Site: brandenburg
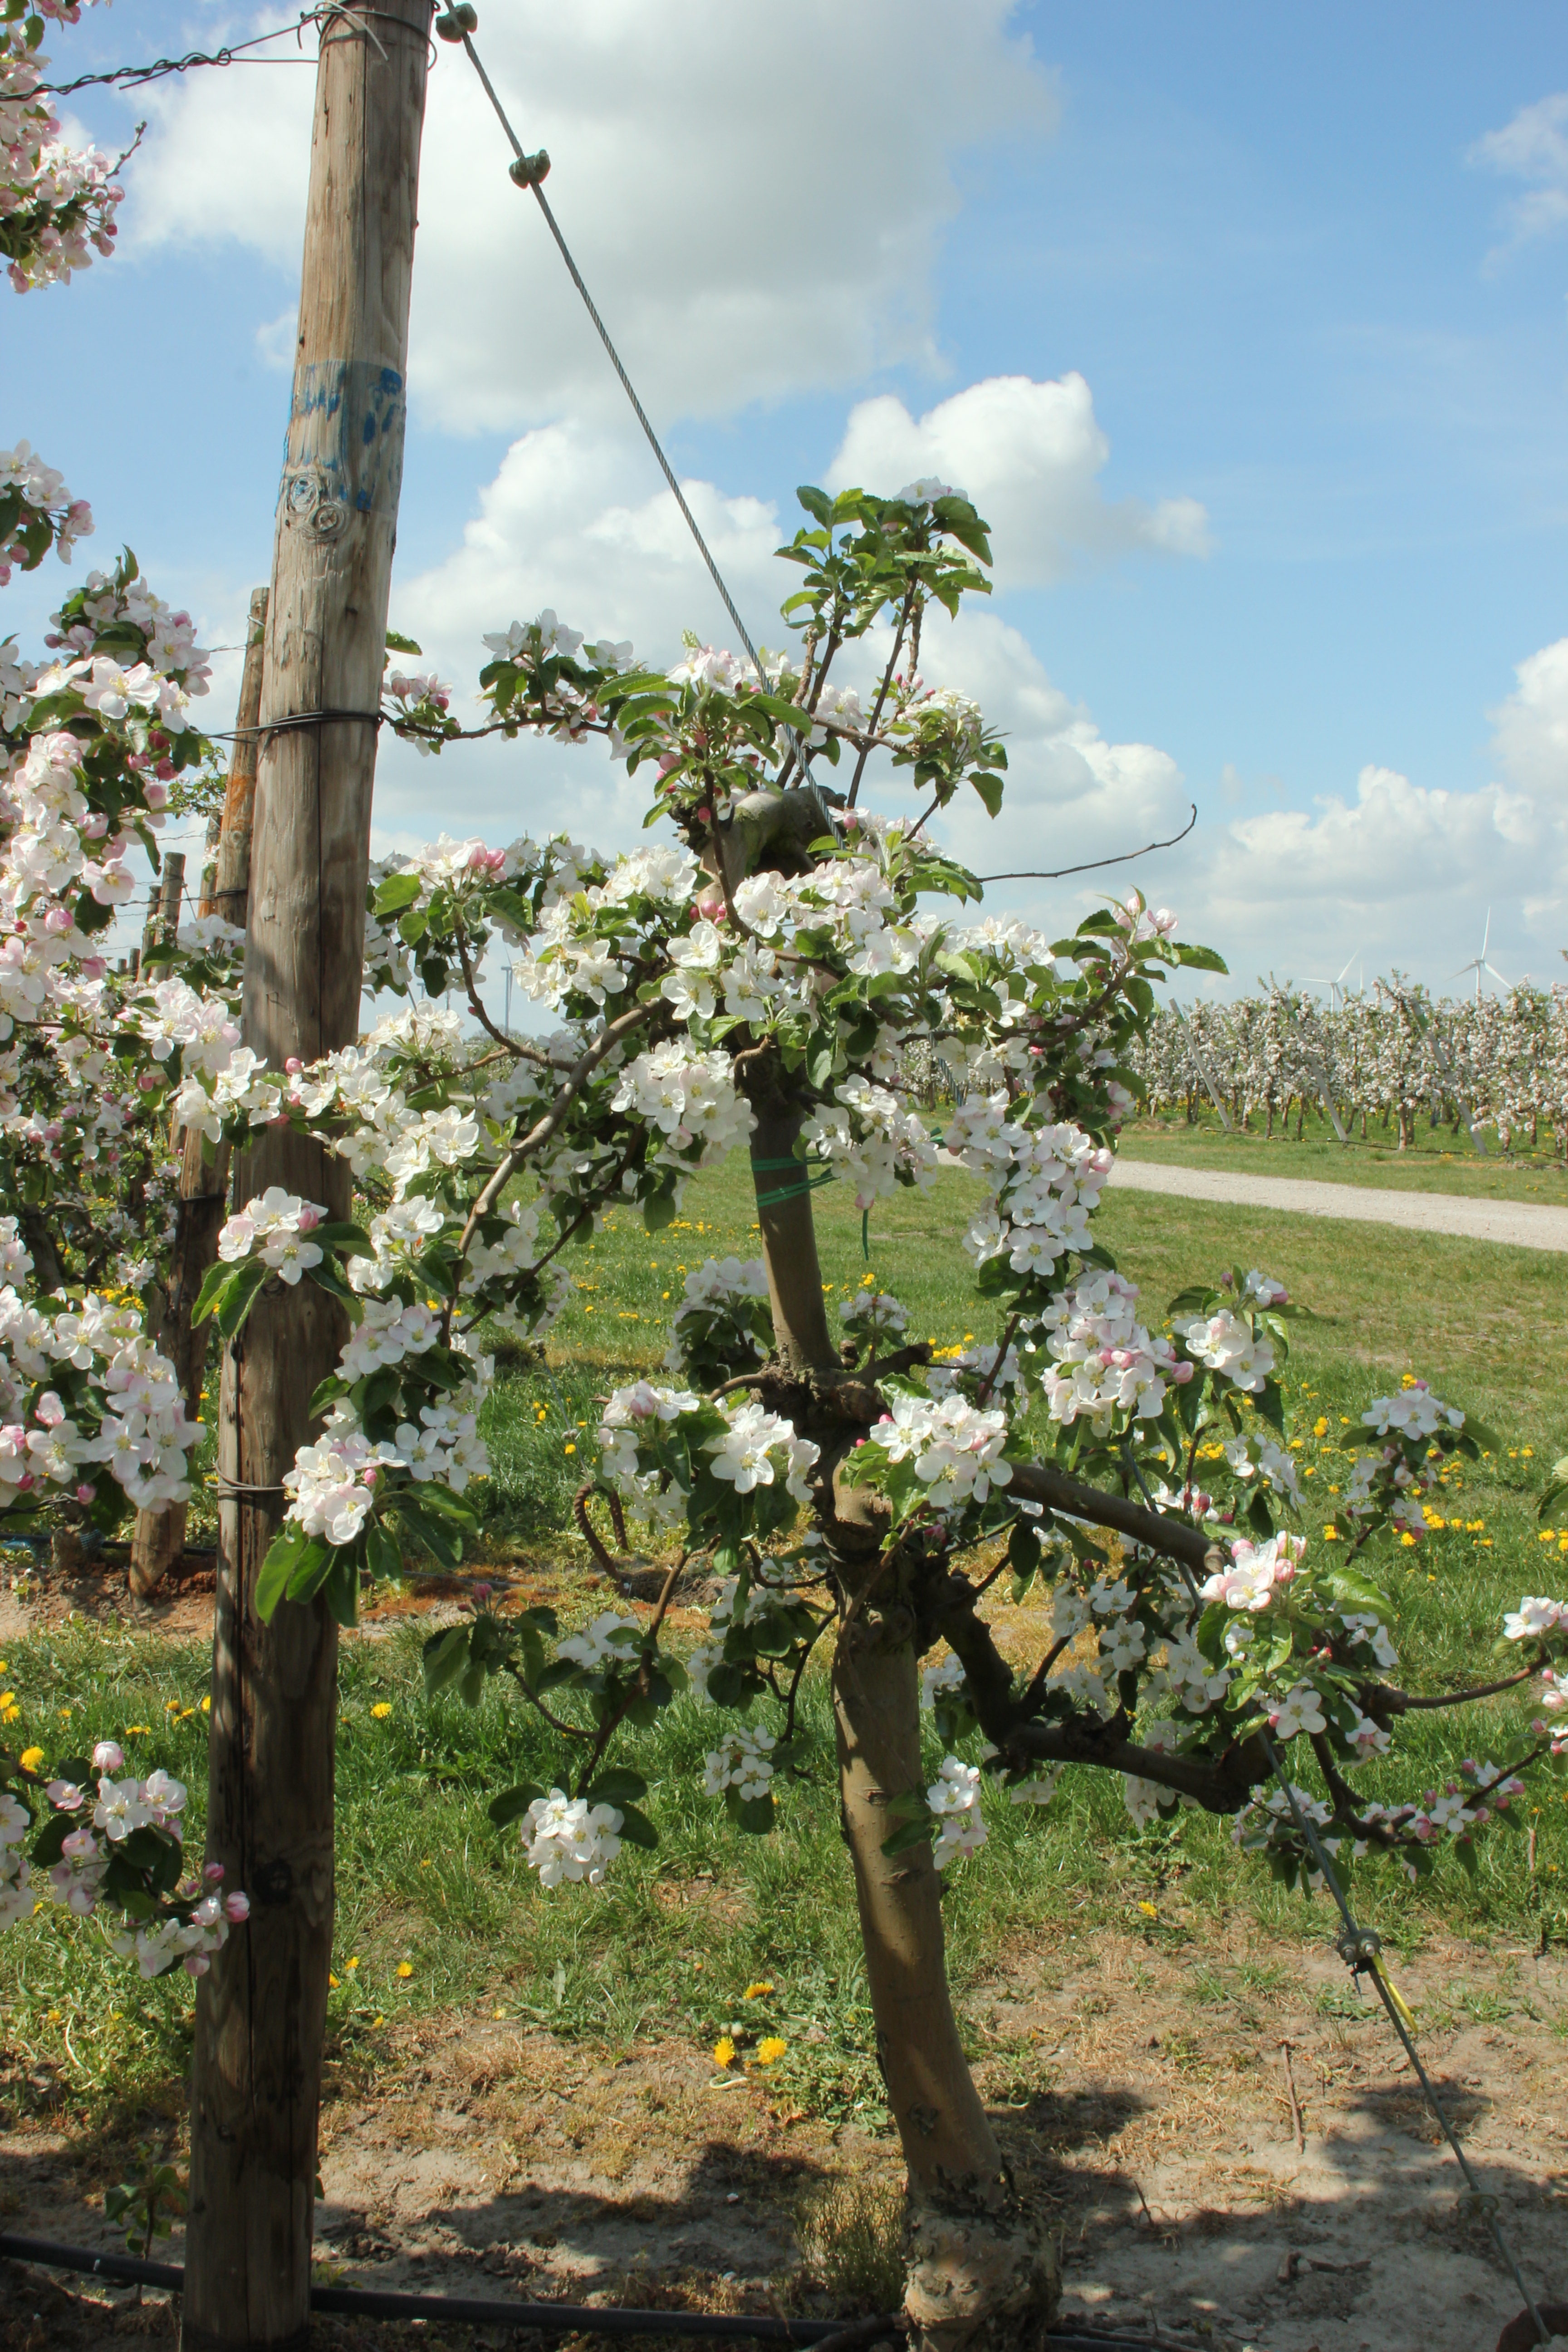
Growth stage (BBCH 65): Flowering